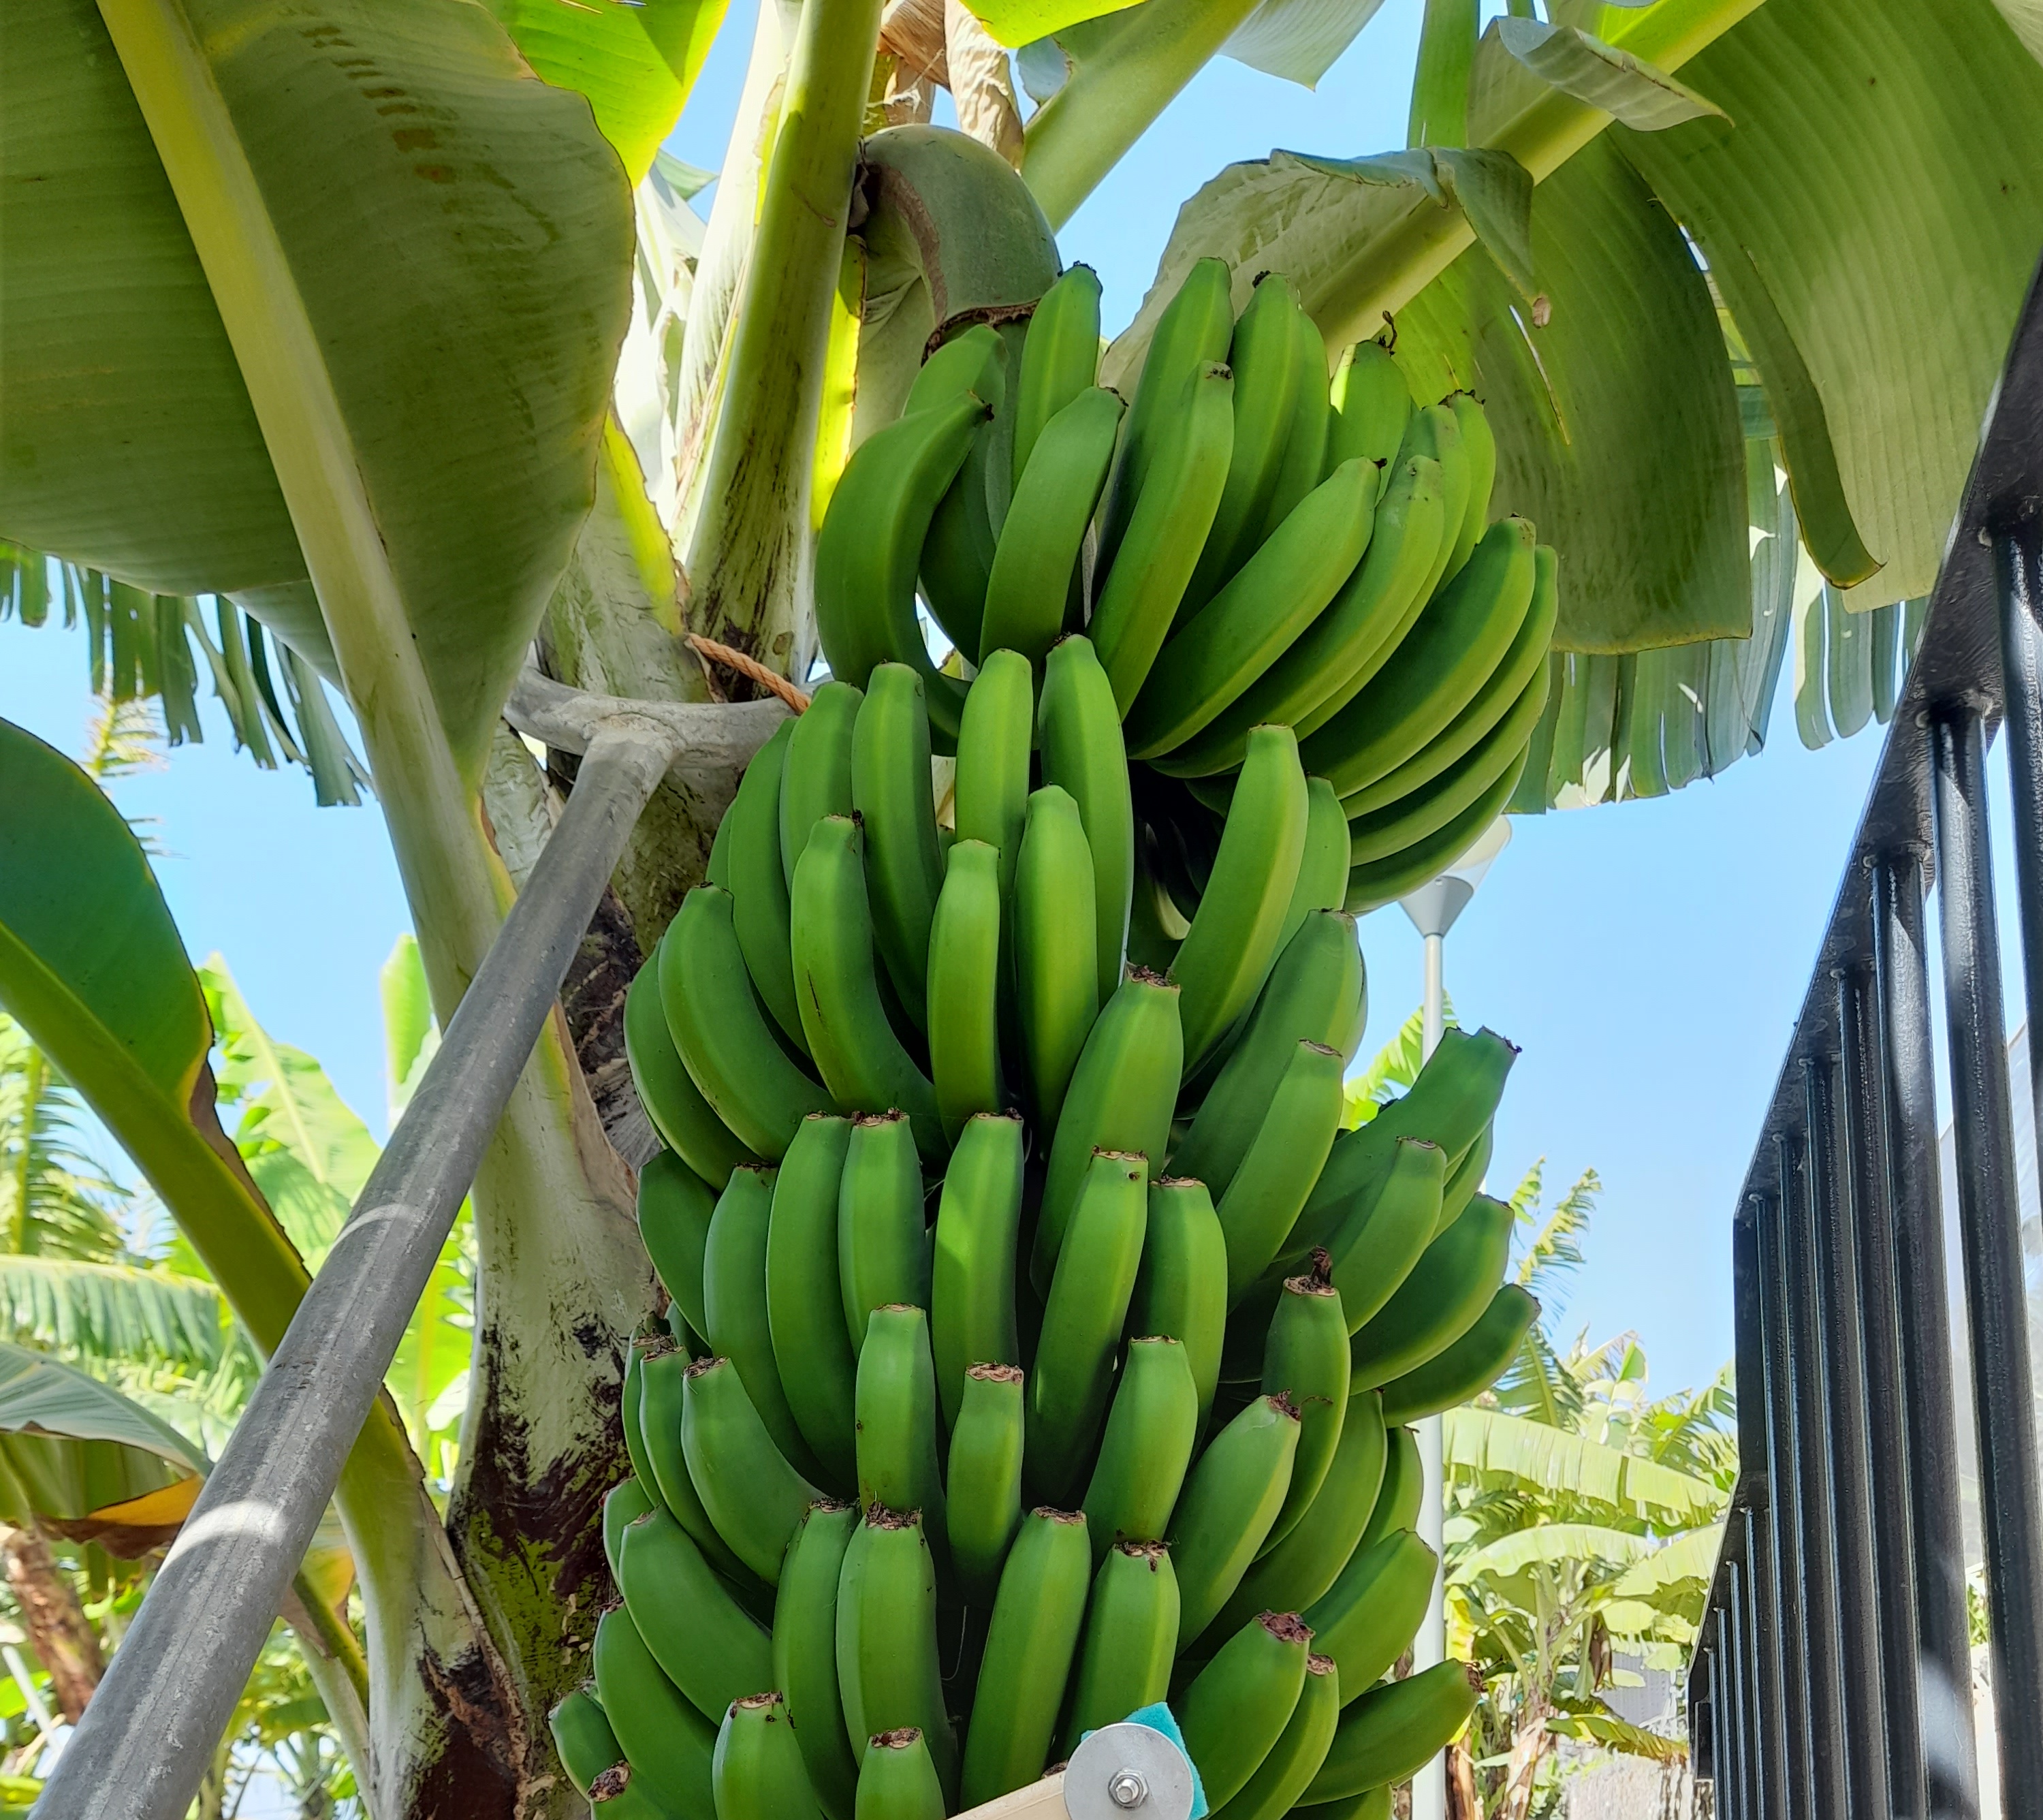
Label: Keep